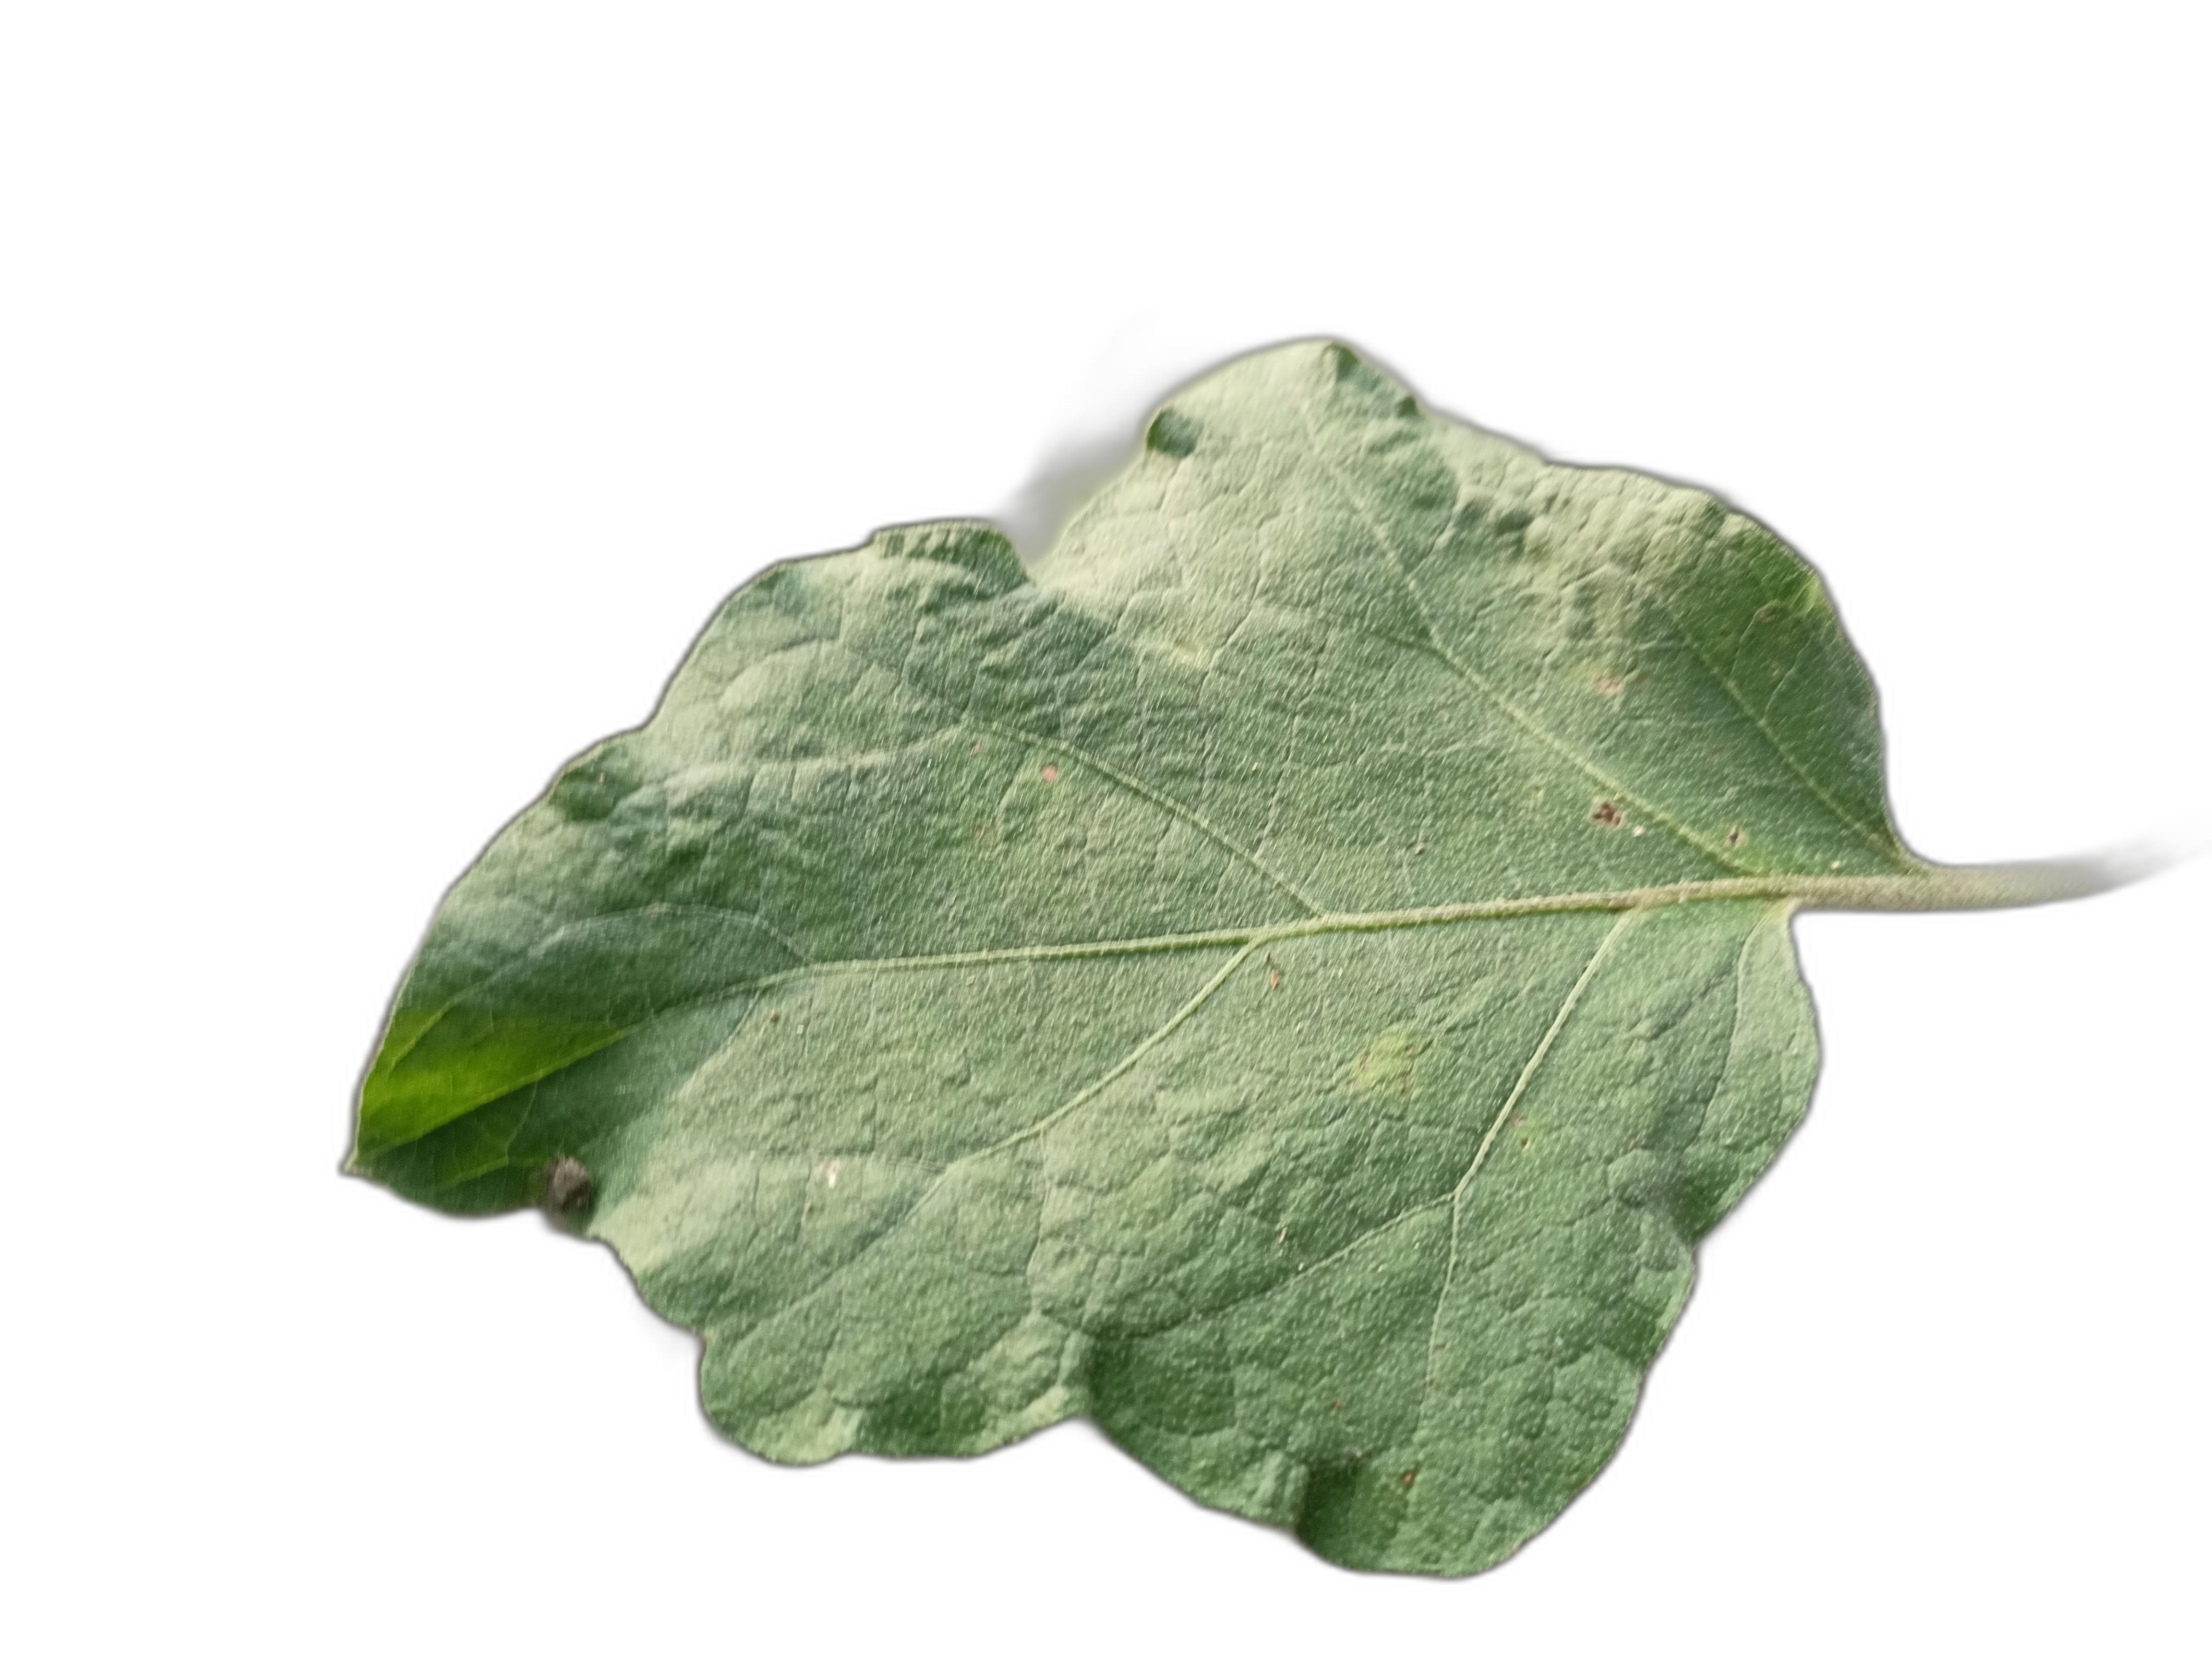
Label: Mosaic Virus Disease